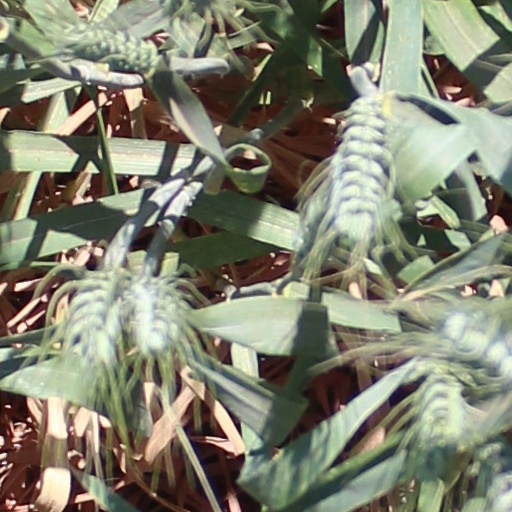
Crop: wheat